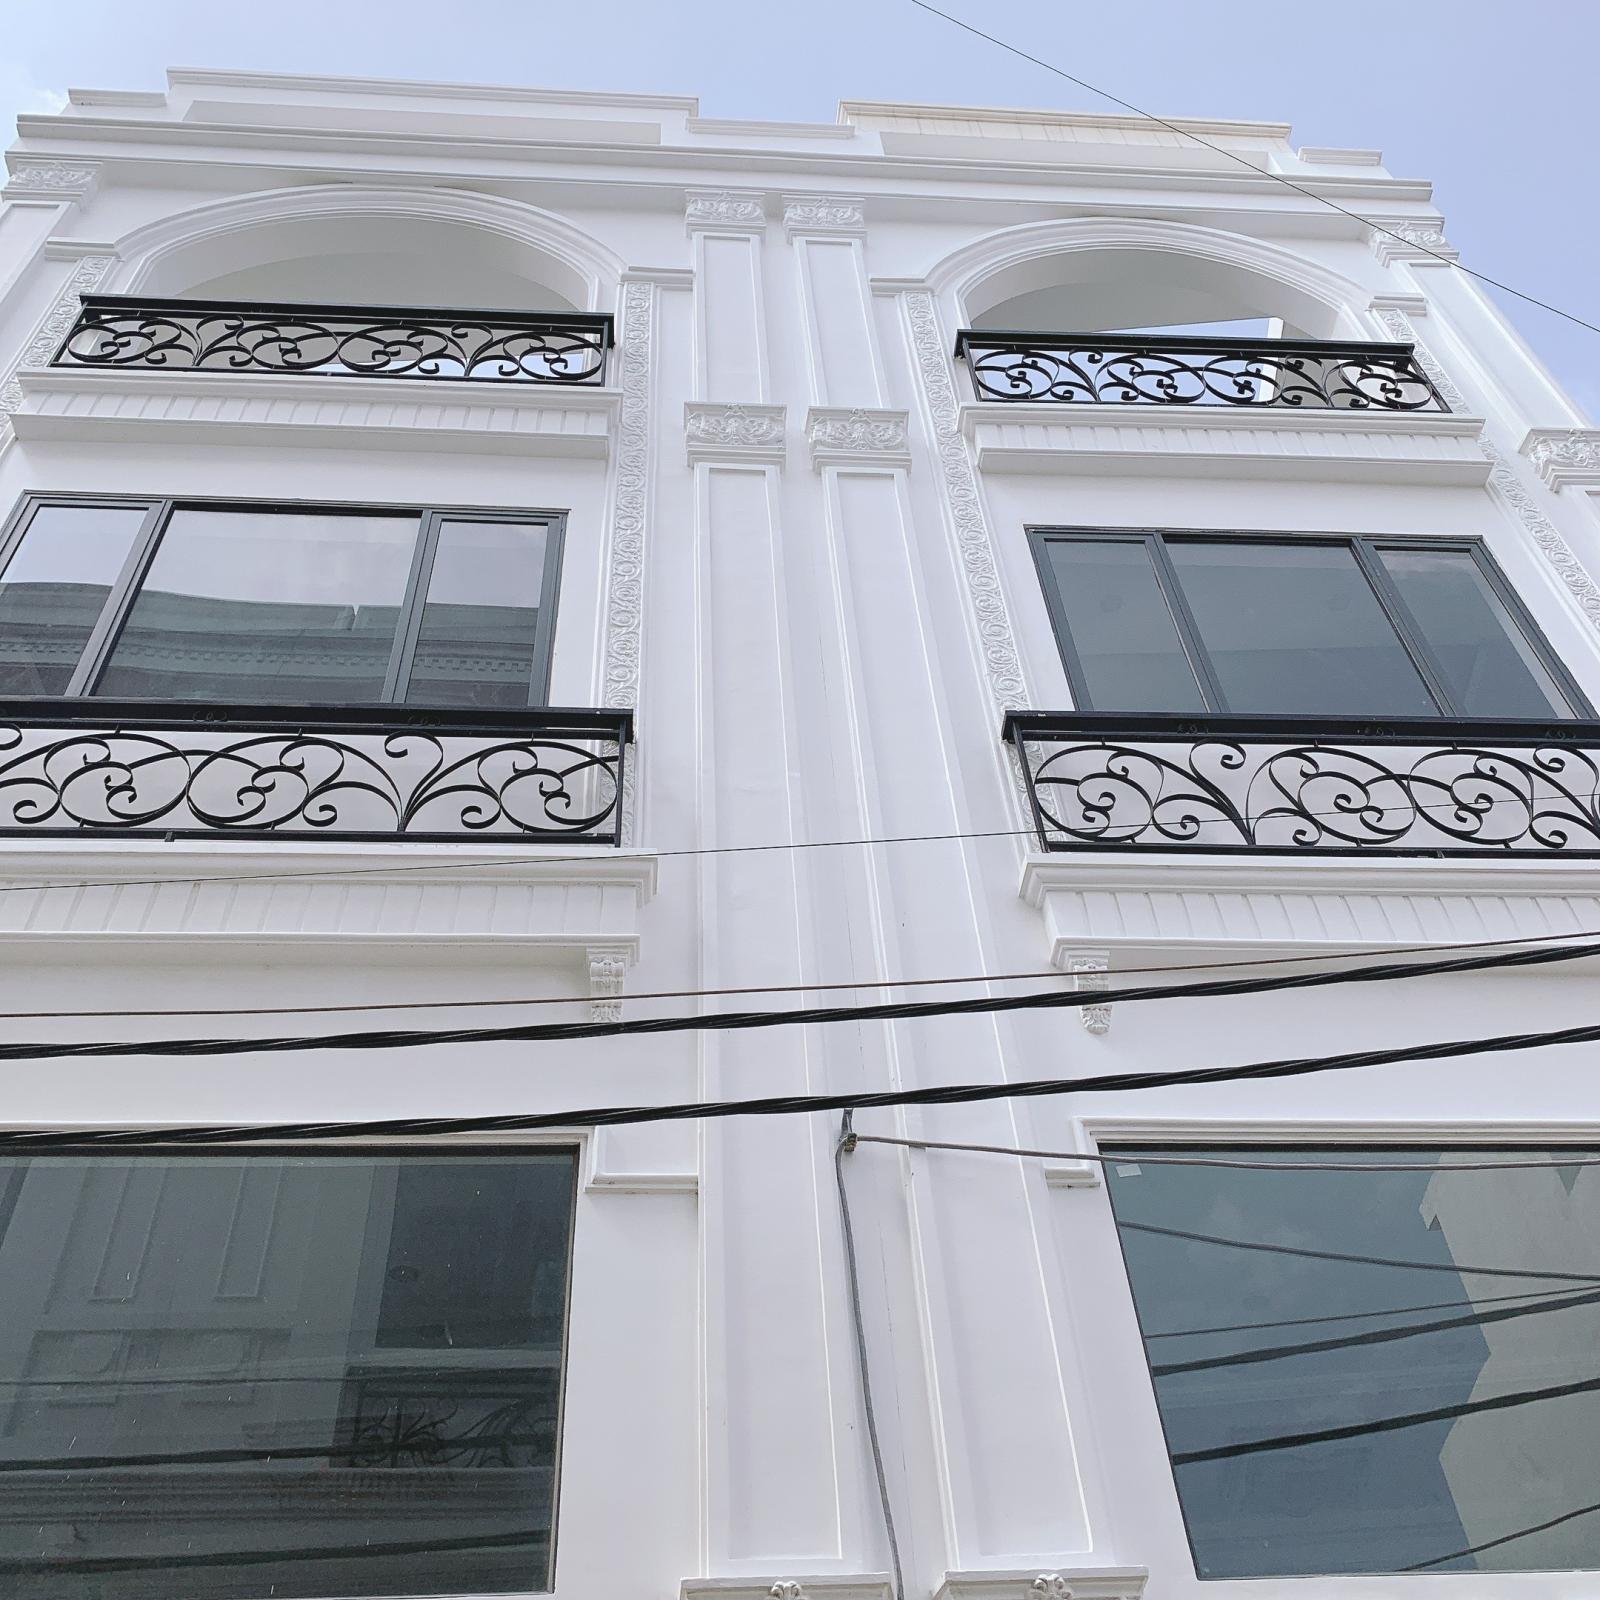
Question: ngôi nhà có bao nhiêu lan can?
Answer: ngôi nhà có 4 cái lan can